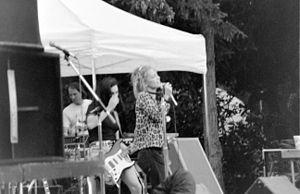
7 Year Bitch est un groupe de punk rock féminin américain, originaire de Seattle, à Washington. Il est actif entre 1990 et 1997, puis depuis 2015.